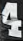
Number: 4